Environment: real
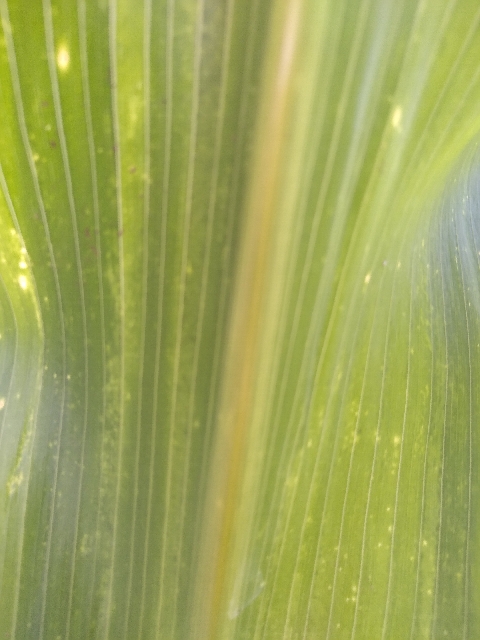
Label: lethal_necrosis